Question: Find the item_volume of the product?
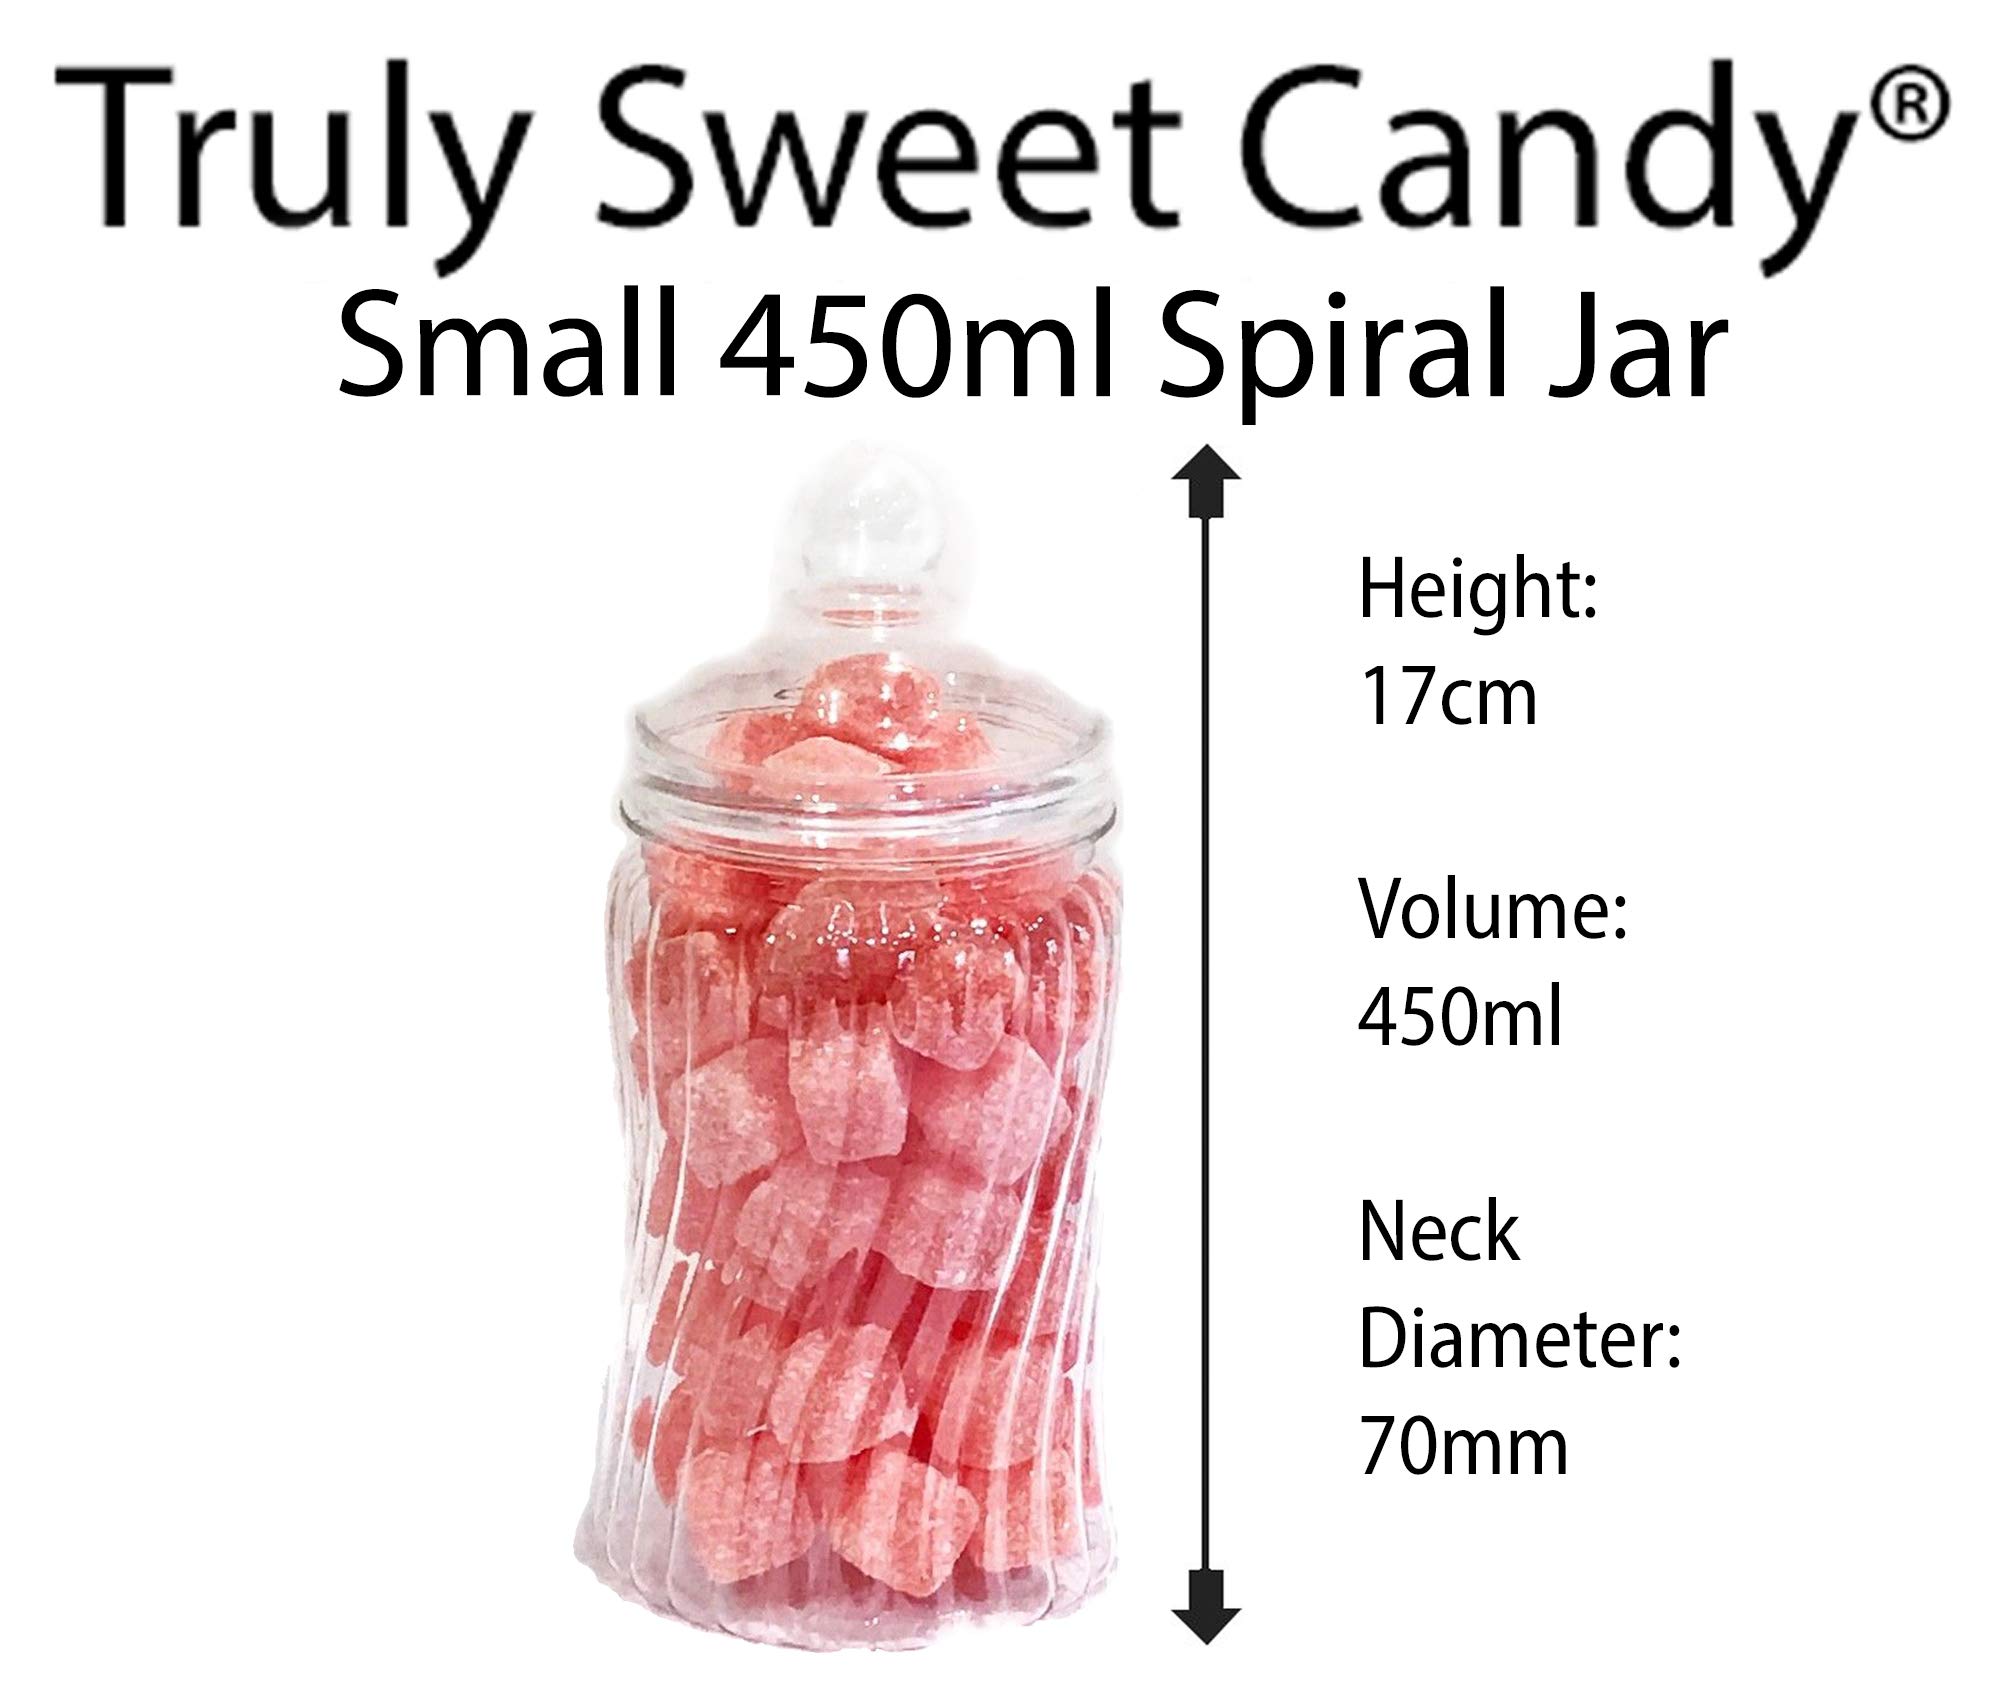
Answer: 450.0 millilitre